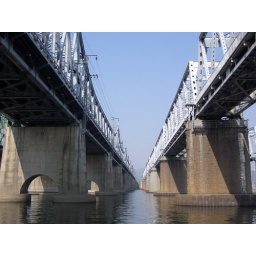
Bridges over dirty water